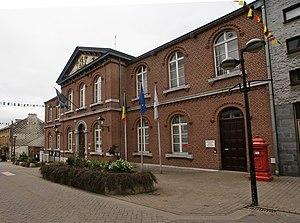
La Calamine (Belgique): Maison communale